Kanghaenggun-class locomotive

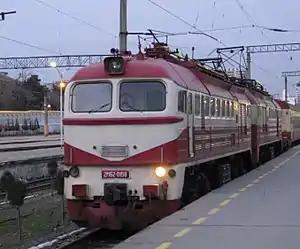
An M62-type diesel converted to electric operation by the Azerbaijan Railways, very similar to the North Korean Kanghaenggun class conversions.

A similar projects have been undertaken by the Azerbaijan Railways, who have converted one 2-section 2M62 locomotive to electric operation as well, using parts from a VL8 electric locomotive, and by a Polish train operating company , a subsidiary of Rail World, who used a bespoke electric equipment.